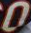
Number: 0